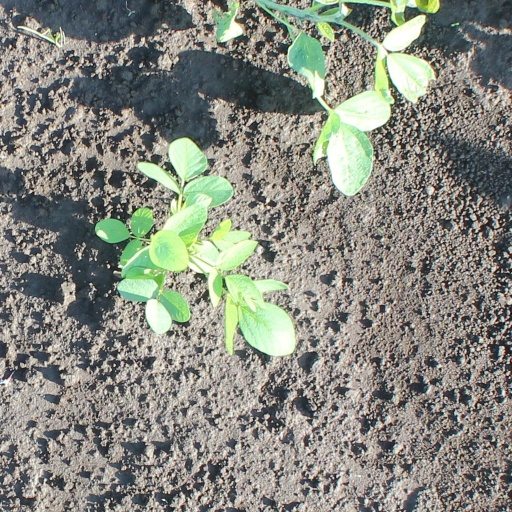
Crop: soybean